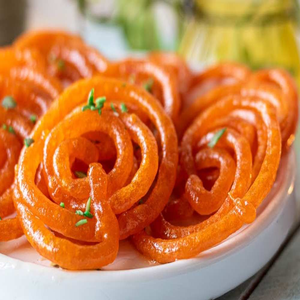
Dish: jalebi